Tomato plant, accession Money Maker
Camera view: tilt-top (135 deg); turntable rotation: 60 degrees
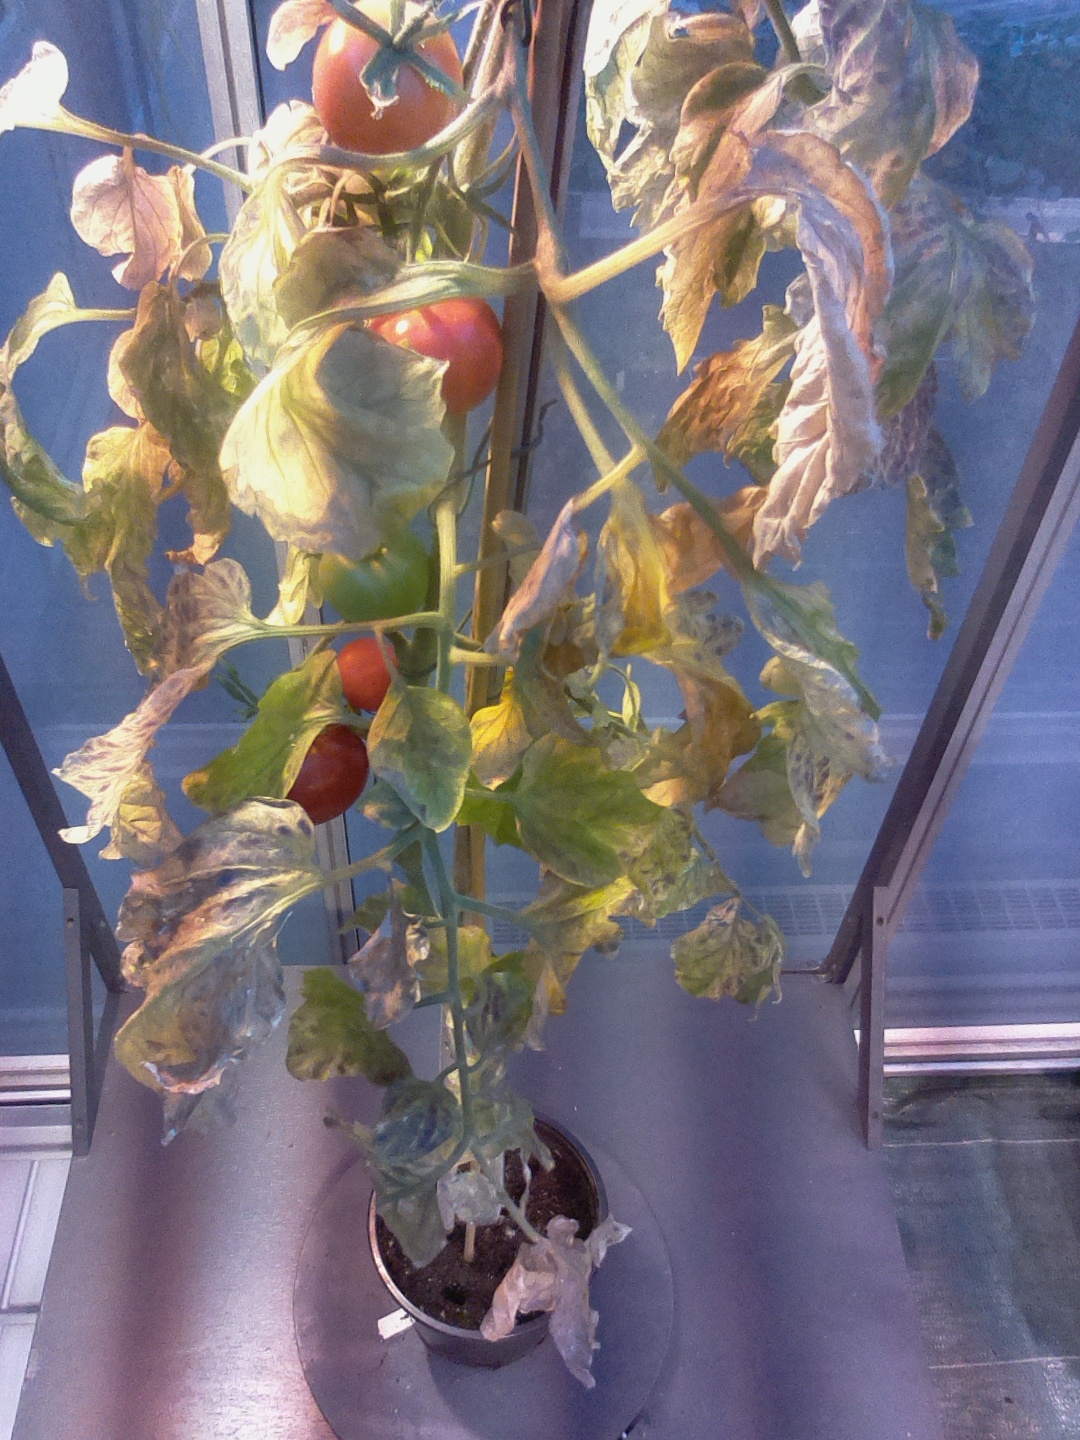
BBCH growth stage 87: 70%-80% of fruits show typical fully ripe color